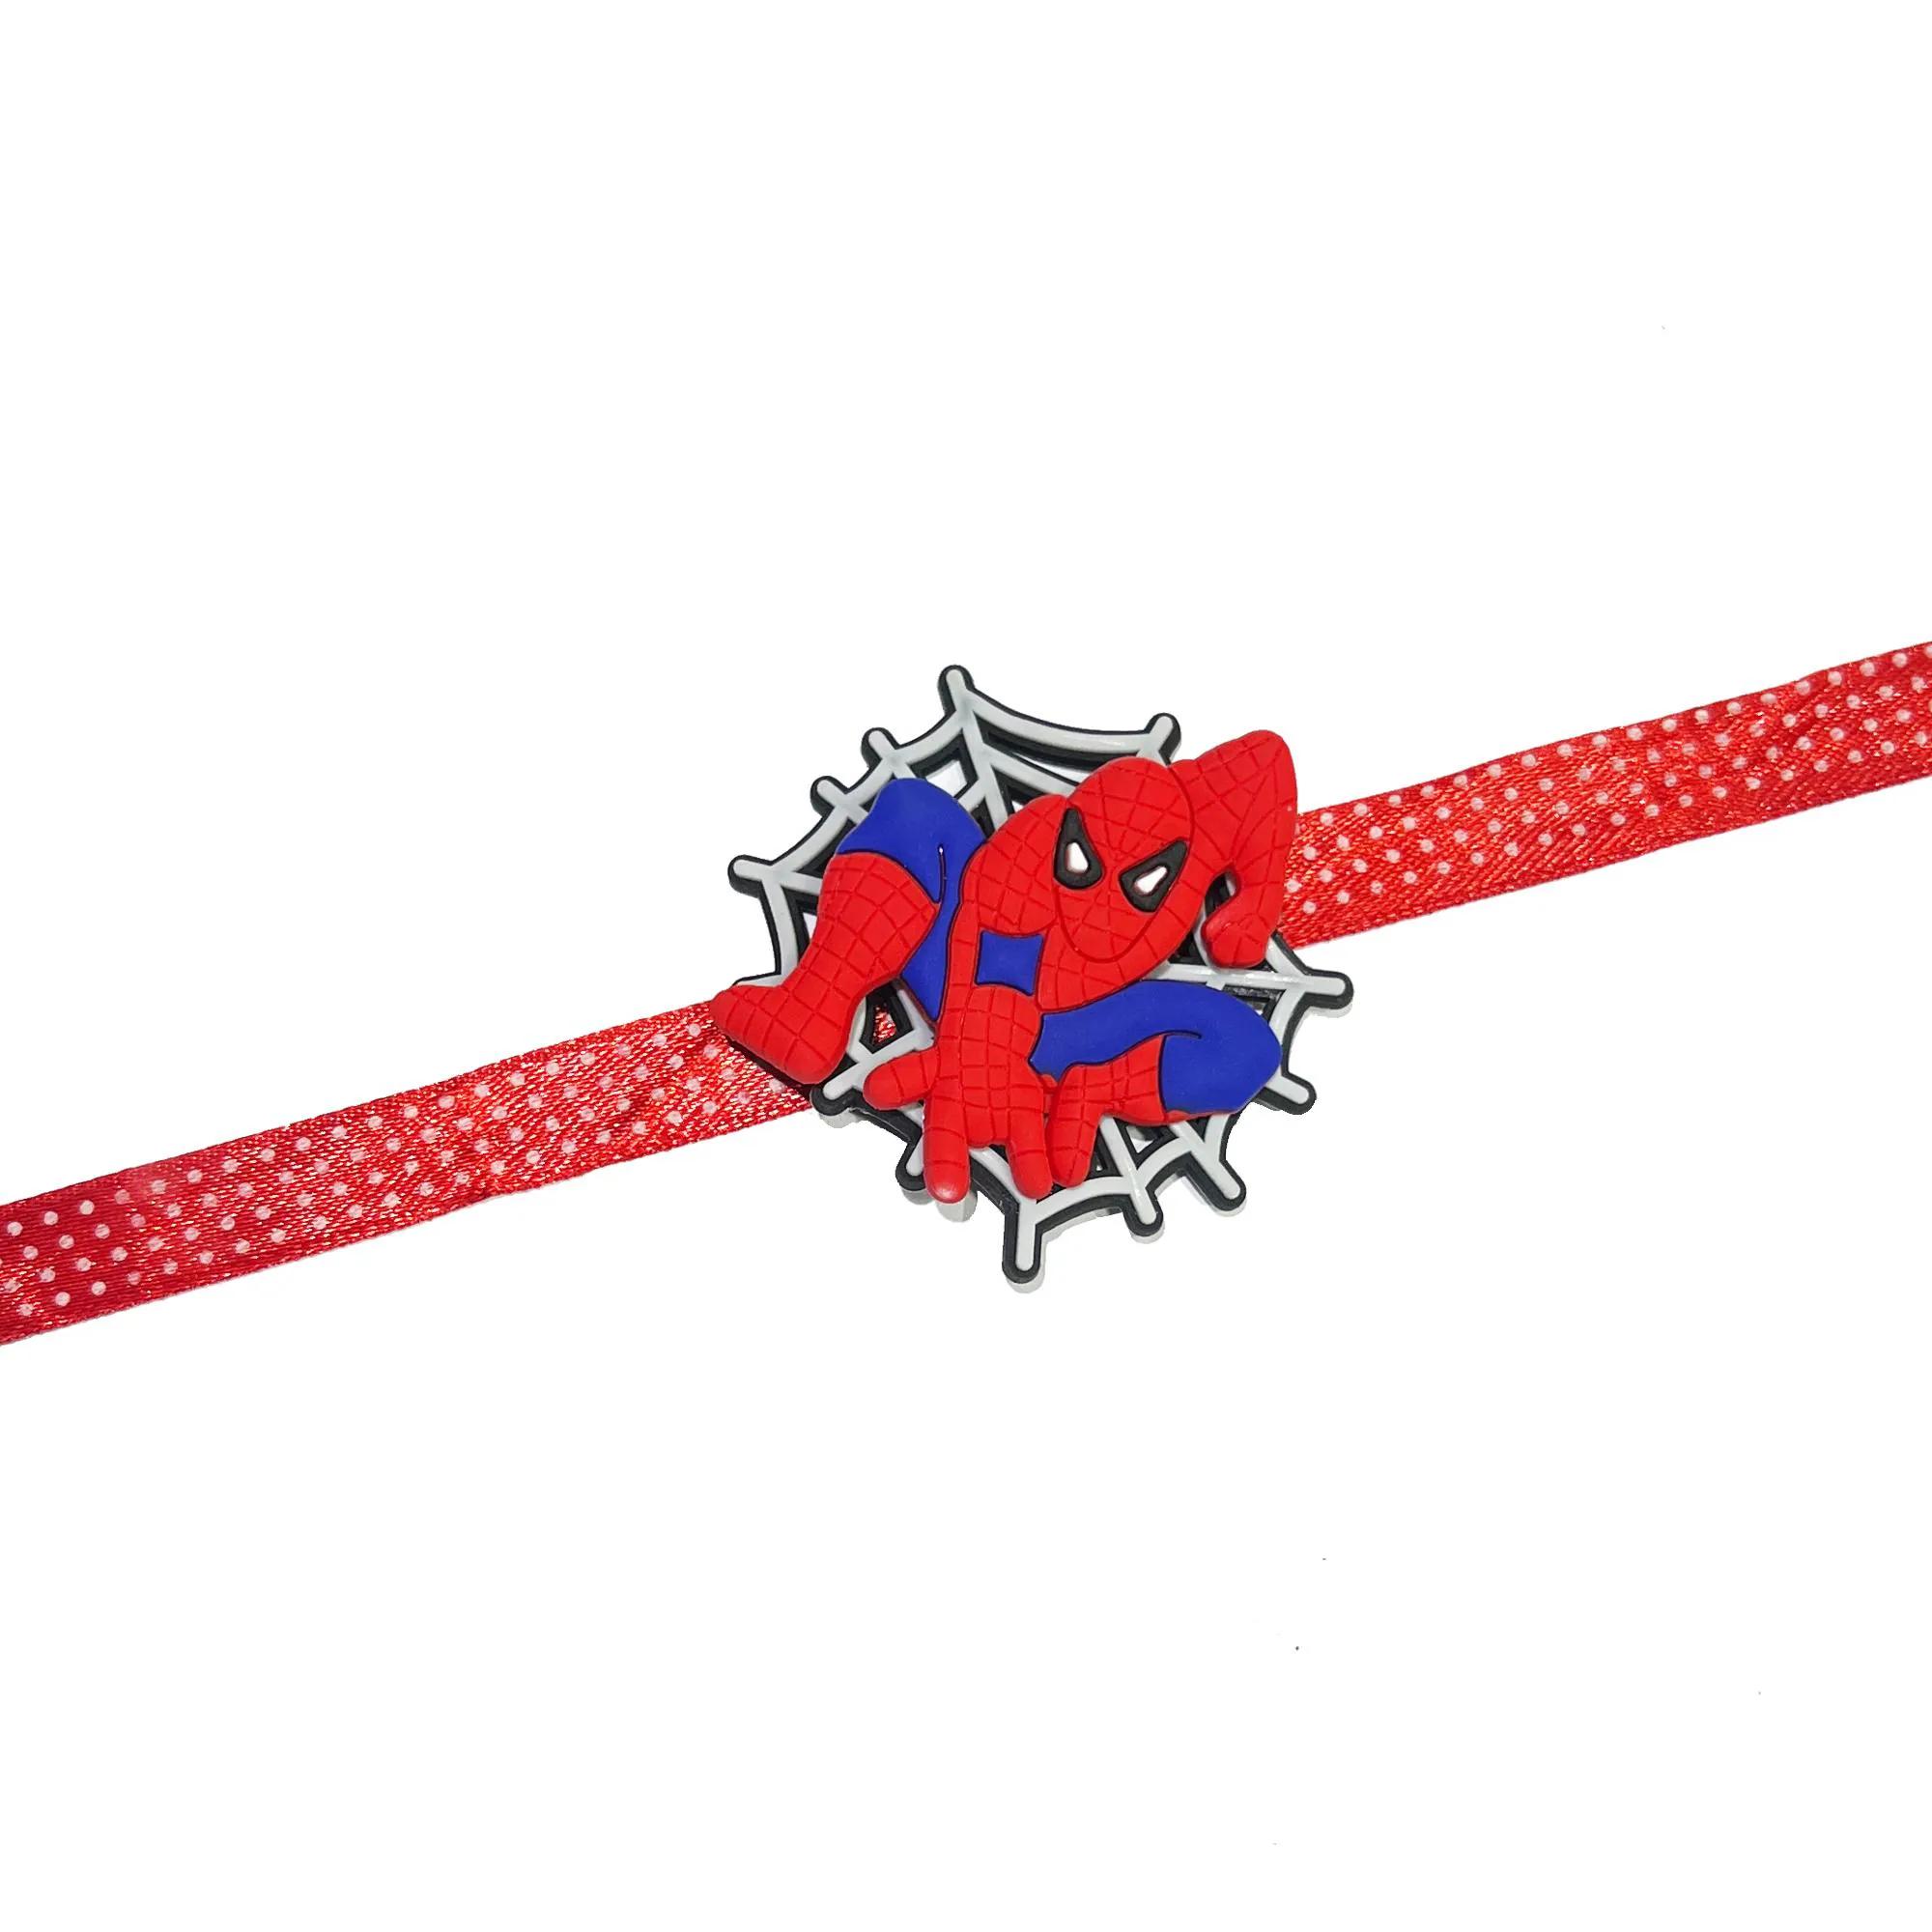
The Stone Aisle Rotating Spider-Man Rakhi for Kids - Fun and Festive Superhero Raksha Bandhan With Rotation Feature
Type: Rakhis
Brand: The Stone Aisle
Price: Rs. 199
 Celebrate Raksha Bandhan with a superhero flair using this exciting Rotating Spider-Man Rakhi! Designed specifically for the festive occasion, this Rakhi features a playful rotating Spider-Man that kids will love. The built-in LED light enhances the visual appeal by lighting up, creating a delightful and engaging experience for the young ones. The band is comfortable and adjustable, making it easy to wear for various wrist sizes. This Rakhi is not just a festive accessory but also a wonderful toy that children can play with, making the celebration of siblinghood even more memorable. Whether you're continuing a cherished tradition or starting a new one, this Spider-Man Rakhi is sure to bring joy and smiles to this special day.
Features: Dynamic Rotating Design: Features a unique rotating Spider-Man centerpiece that spins, adding a fun twist to traditional Rakhi celebrations.,Adjustable Band: Soft, adjustable band ensures a comfortable fit for all wrist sizes, perfect for kids and teens.,Durable Materials: Crafted with high-quality materials designed to last beyond the festive season, ensuring a cherished keepsake.,Perfect Gift for Raksha Bandhan: Celebrate the bond between siblings with this superhero-themed Rakhi that combines tradition with a modern superhero twist.,Feature: Equipped with a rotating Spider-Man, making this Rakhi not only charming but also exciting for children.